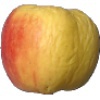
Label: Apple Red Yellow 1